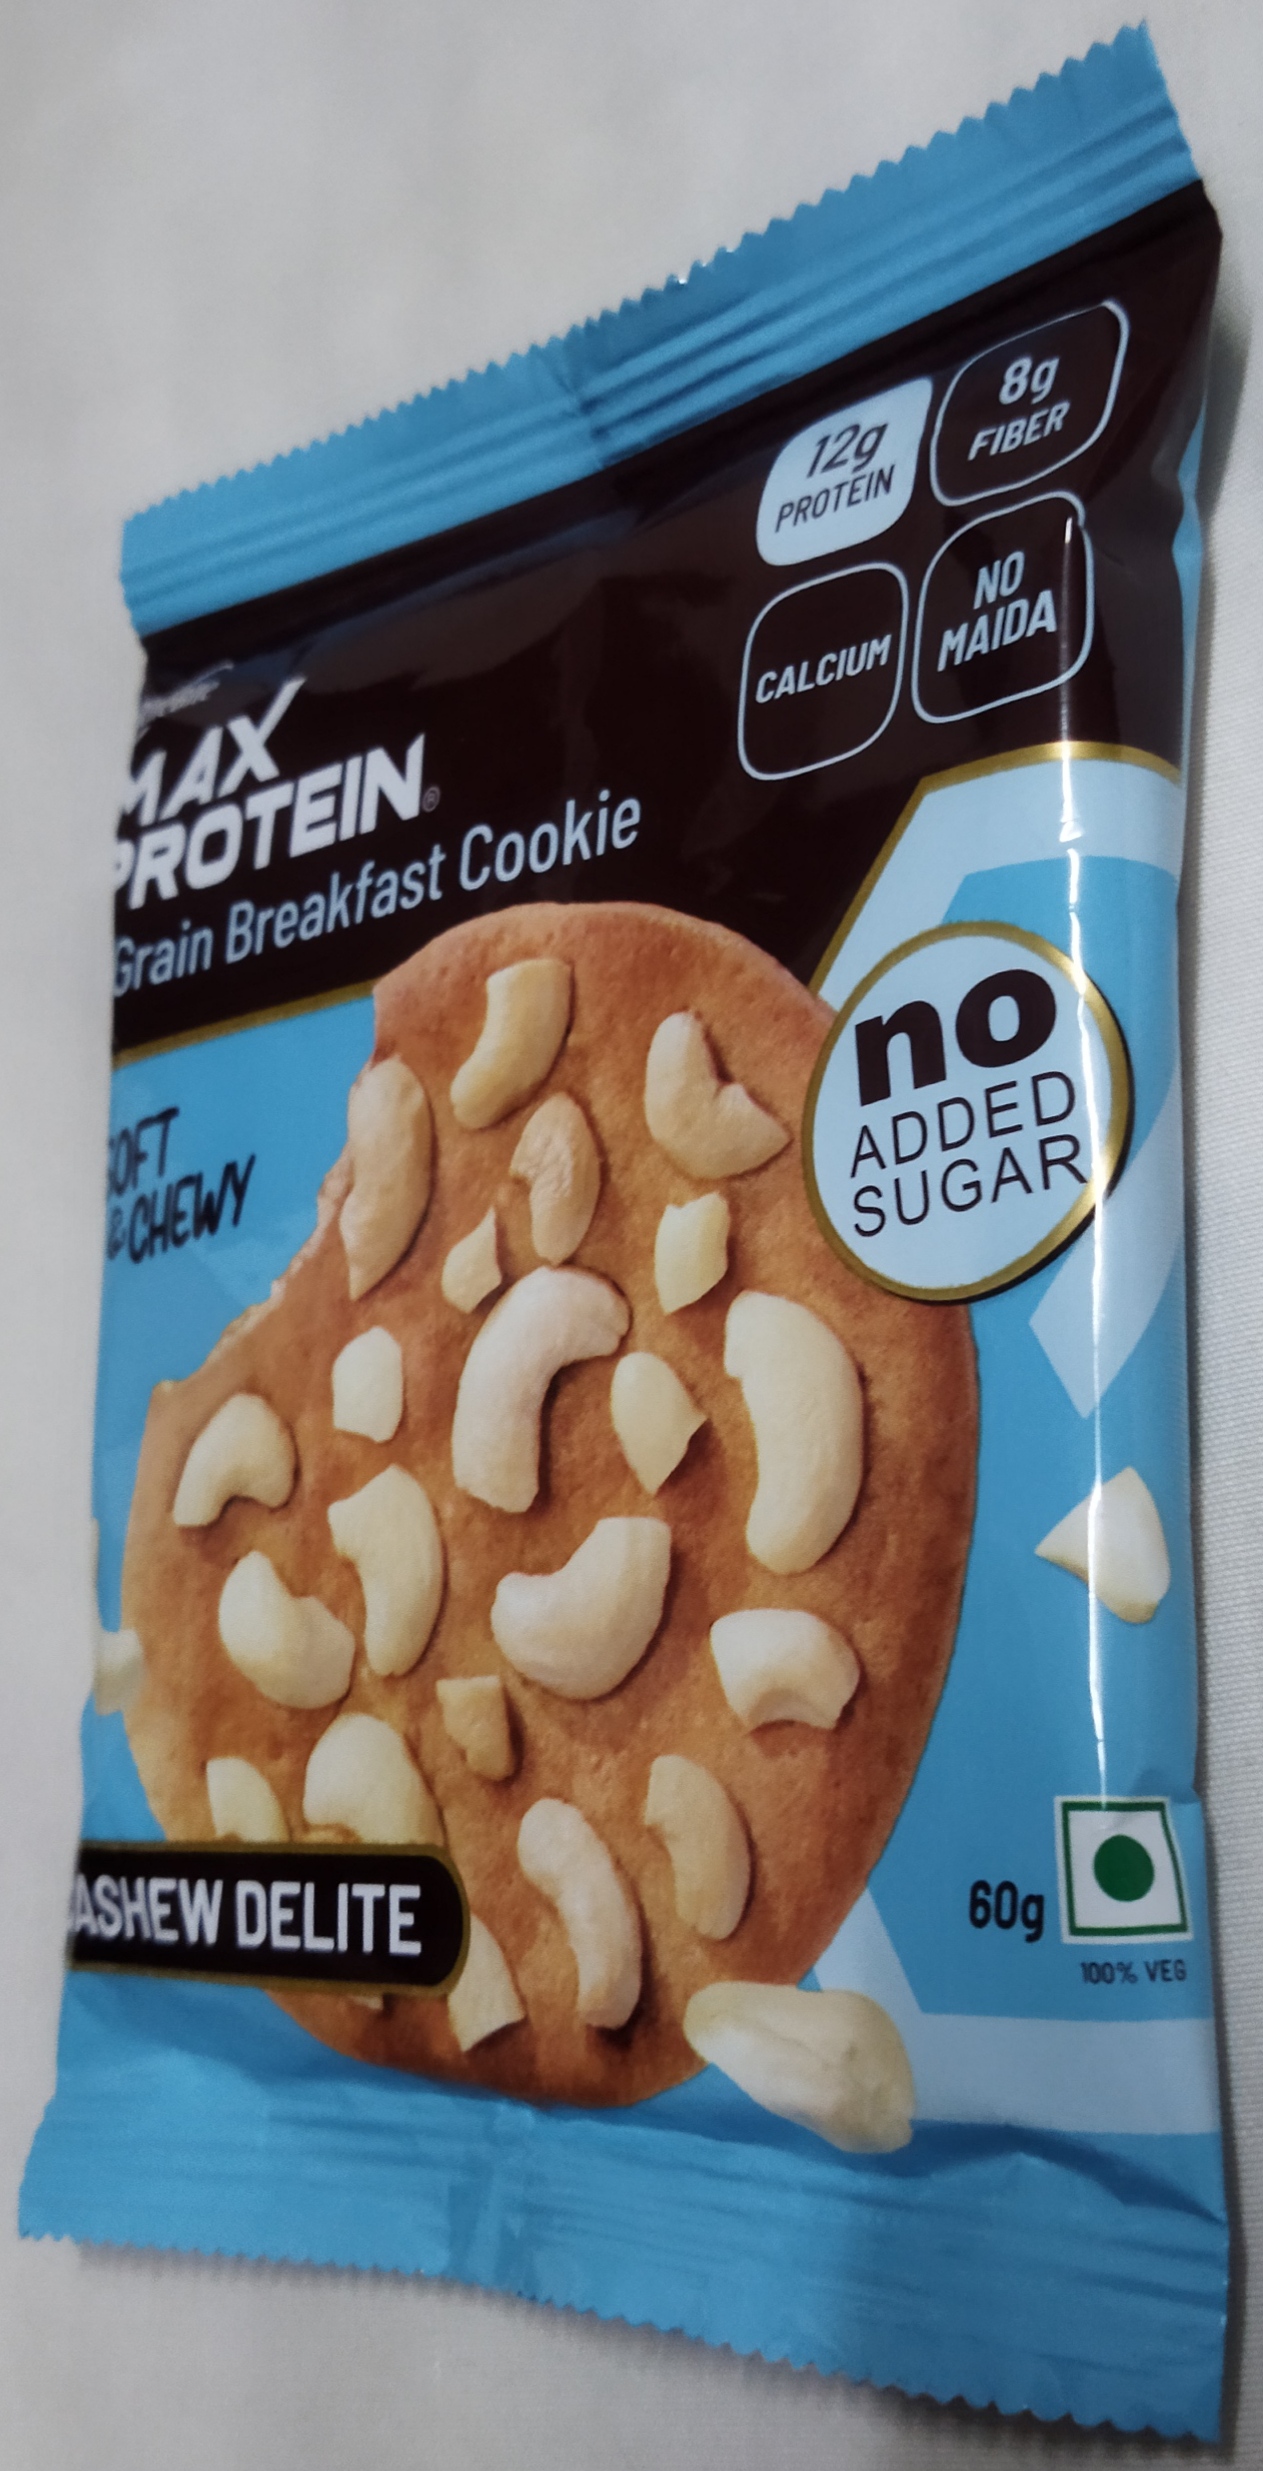
Label: plastics